Ciara (album)

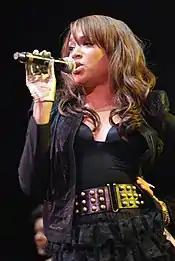
Livvi Franc was originally contracted to co-write the album. She co-wrote "Read My Lips" and "Overdose" which appear on the album. "One Woman Army" originally written for this album by Franc was included on Ciara's next album "Jackie" (2015).

On her fifth album, Ciara contributed to both the writing and production of the album's songs. She wrote "Sweat" (featuring 2 Chainz), a song that was originally supposed to be the album's first single when the album was called "One Woman Army". Ciara also co-wrote and co-produced "Sorry", the song that was chosen to supersede "Sweat" as one of "One Woman Army"s two lead singles, along with "Got Me Good", also written by Ciara. None of these records made the final album. "Sorry" was co-written and co-produced by Jasper Cameron, who previously worked with Ciara on her 2006 single "Promise" and 2009 single "Never Ever". Together the duo wrote and produced "Super Turnt Up" which did make the final listing for "Ciara". "Got Me Good" was co-written with Rodney Jerkins and Livvi Franc (Olivia Waith). When interviewed by Rap-Up TV, Jerkins said "I had a meeting with her about what her future holds and I told her I was there if she ever needed my creative juices, so hopefully me and her get in the studio and work." Jerkins previously produced records for "" and "Fantasy Ride".